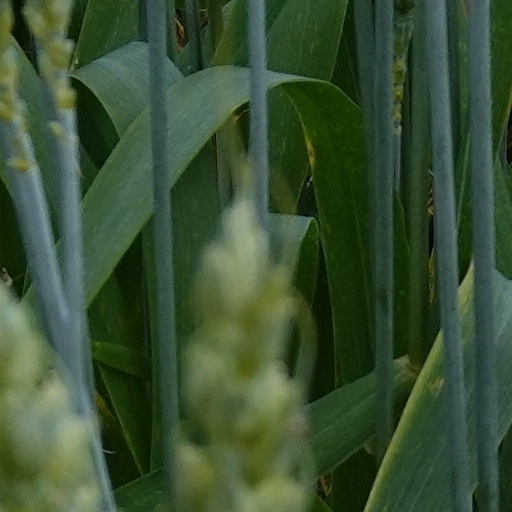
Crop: wheat